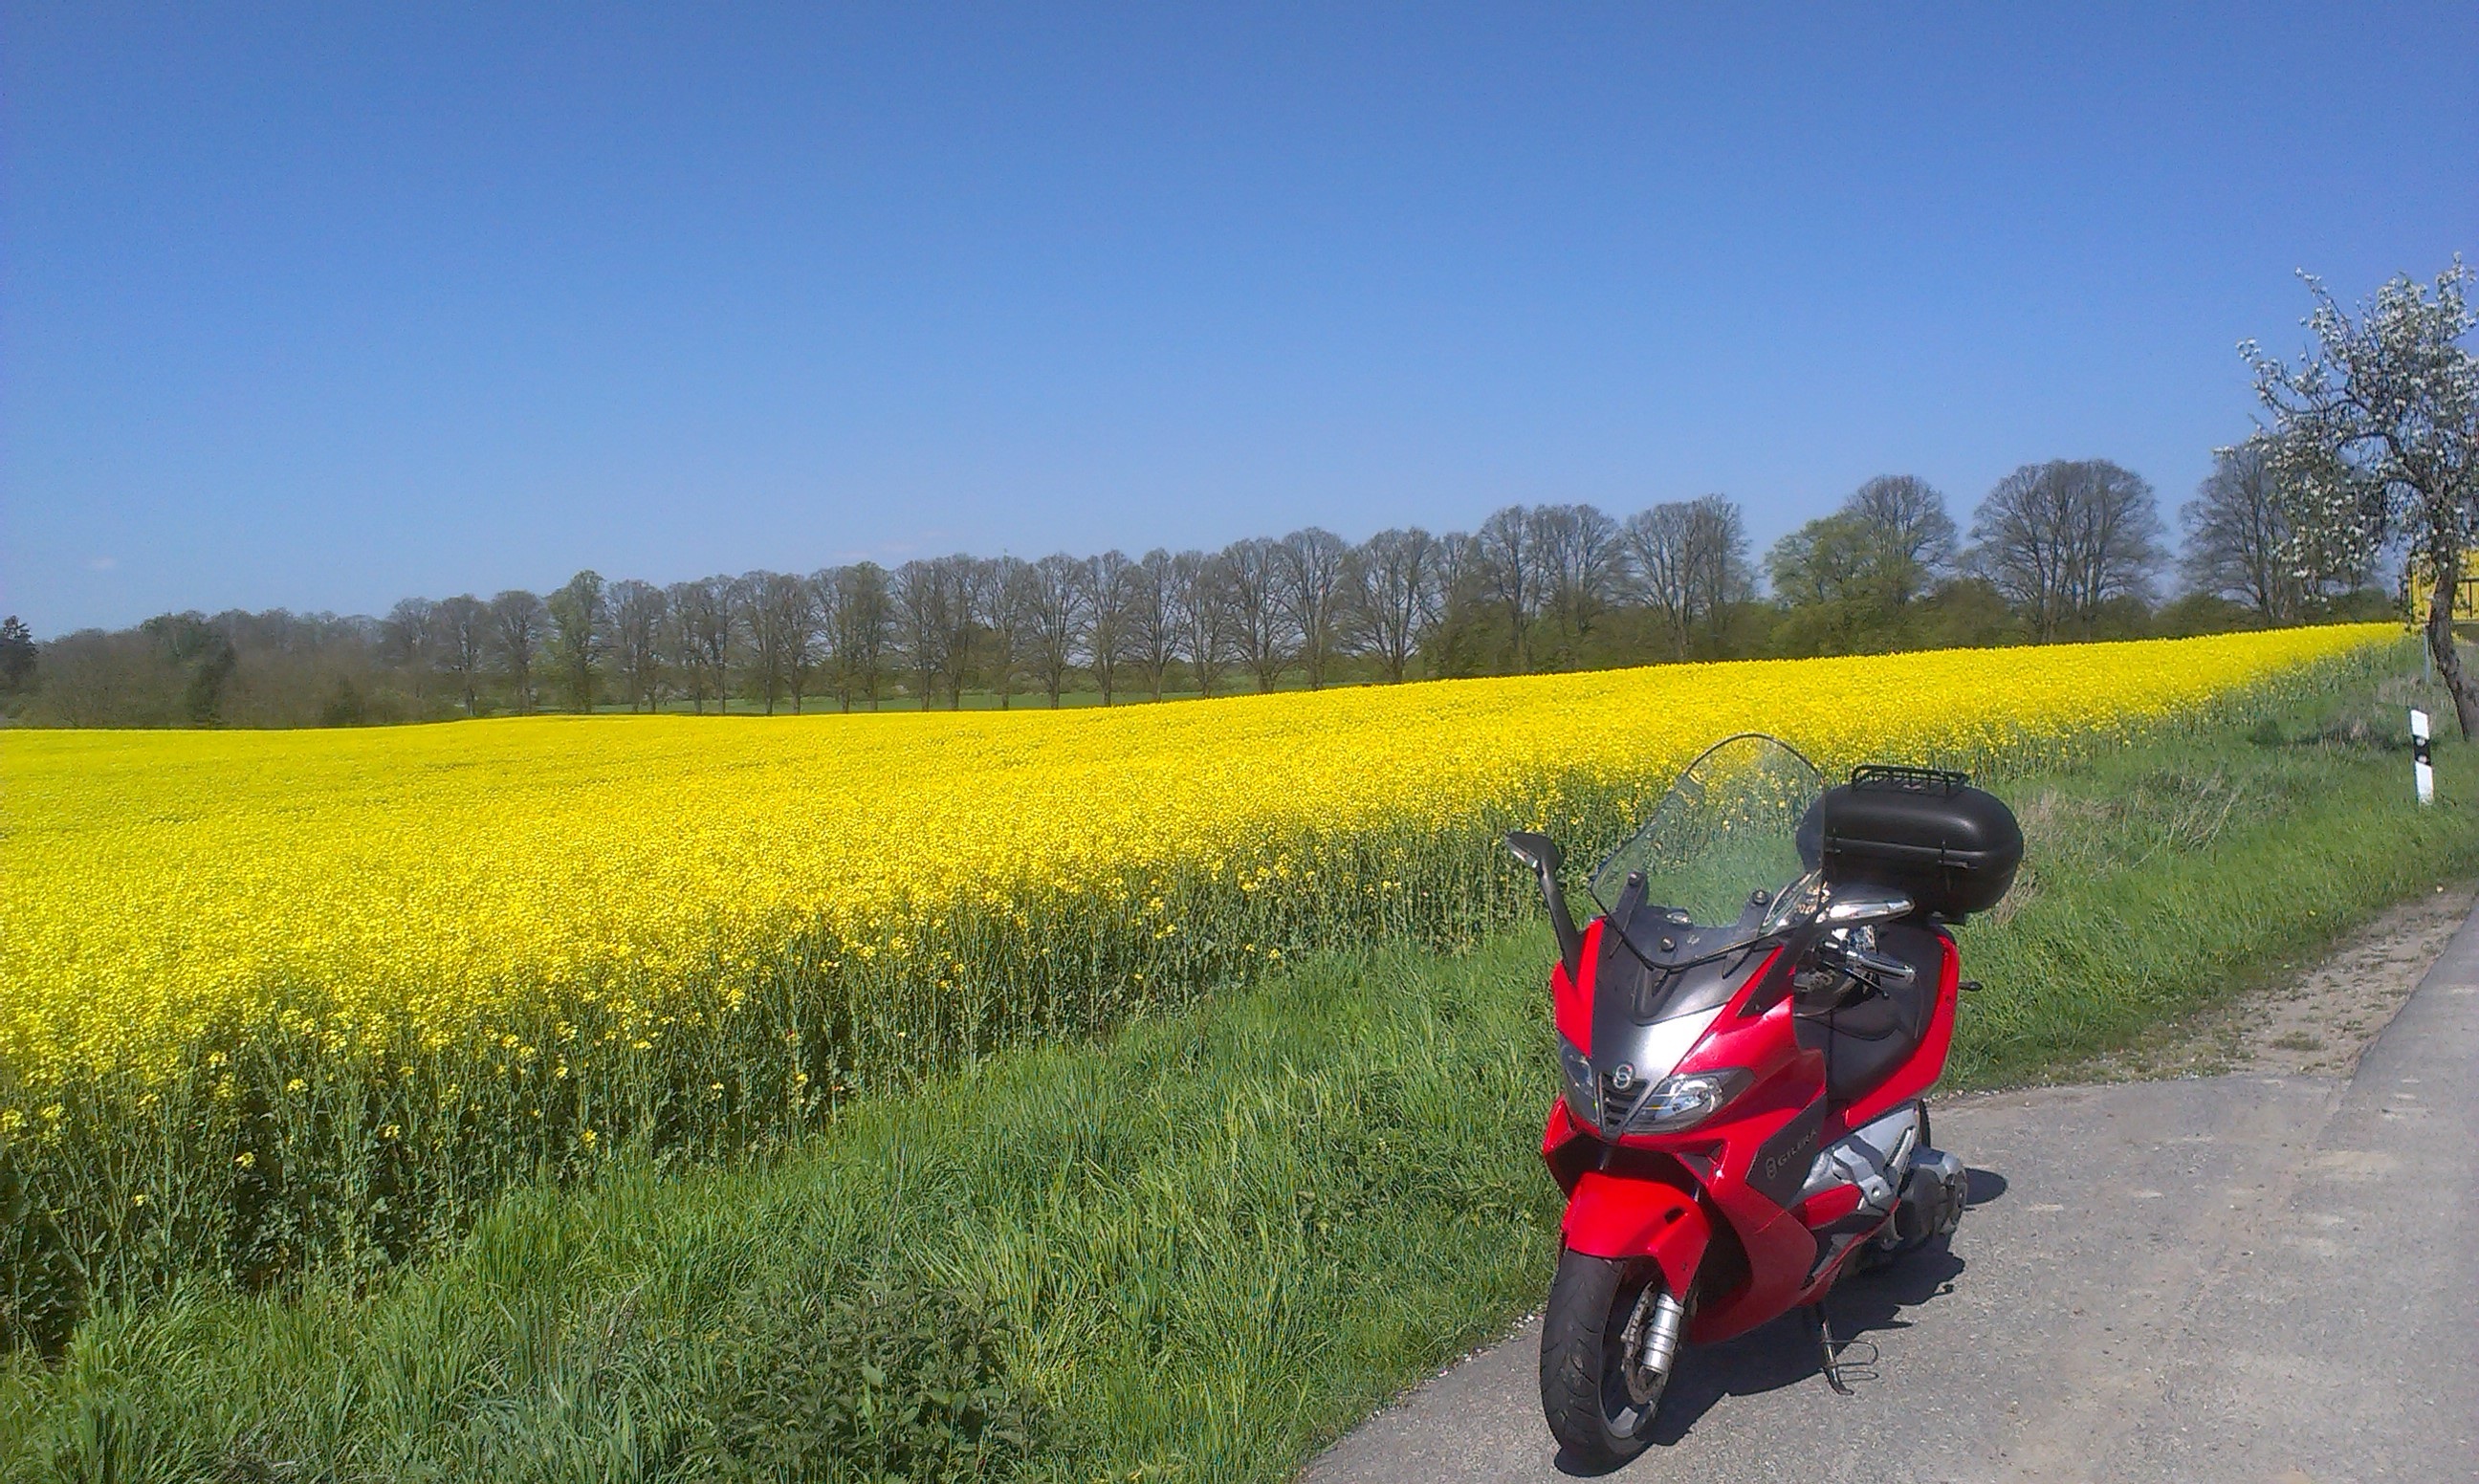
road, field, meadow, prairie, flower, spring, motorcycle, agriculture, rapeseed, brassica, rural area, oilseed rape